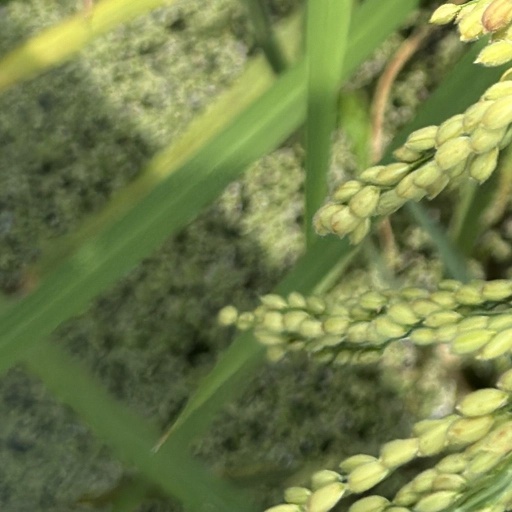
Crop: rice